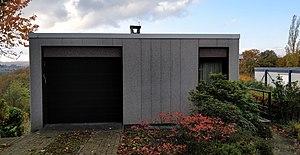
Façade à rue de la maison Frans
Les maisons Frans et Derwael sont des maisons unifamiliales qui ont été construites au 16 et 18 de la rue de Chèvremont à Chaudfontaine. Les architectes sont Jules Mozin et Henri Debras pour la maison Derwael et Jules Mozin et Charles Carlier pour la maison Frans respectivement en 1954 et en 1957 sur un coteau de la vallée de Chaudfontaine. Les deux maisons de style moderniste sont construites sur le même principe d'axe longitudinal et de boîte parallélépipédique mais avec les subtilités des architectes qui la construisent, toutes deux dans un " style 58" belge.